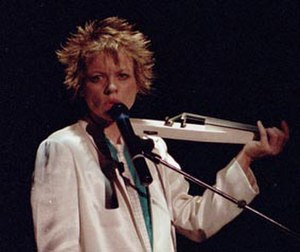
Laurie Anderson
Laurie Anderson, 1986
"Laura Phillips ""Laurie"" Anderson er en amerikansk eksperimenterende performance kunstner, komponist, musiker og skuespiller, der spiller violin og keyboard og synger i en række eksperimenterende musik og kunst rock stilarter. Hun var oprindeligt uddannet som billedhugger. Anderson opførte sit første stykke performance-kunst i slutningen af 1960'erne. Op gennem 1970'erne optrådte hun med en lang række forskellige performances. Hun blev kendt uden for kunstens verden i 1981, da hendes single ""O Superman"" blev nummer to på den britiske hitliste. Hun har også medvirket i og instrueret 1986-koncert film Home of the Brave.